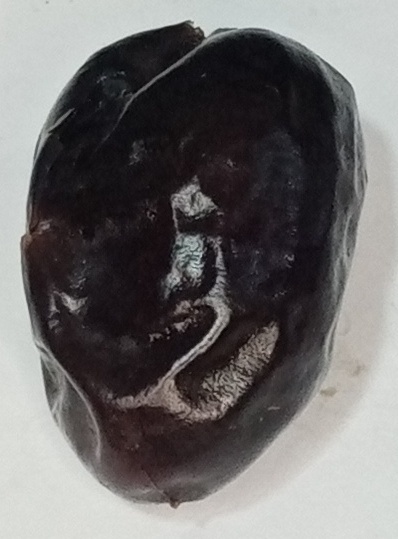
Variety: kupro
Size: large
Grade: grade-2